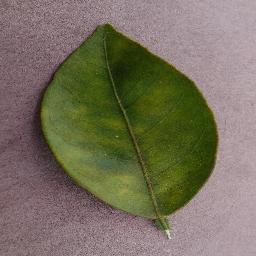
Label: Orange___Haunglongbing_(Citrus_greening)